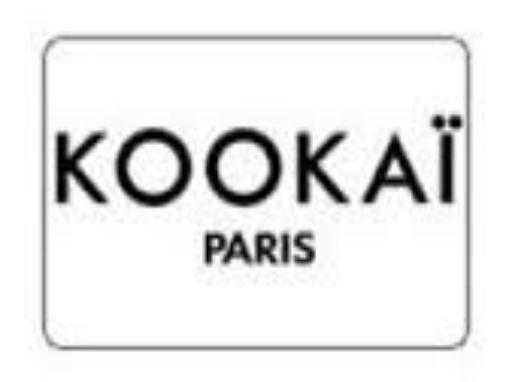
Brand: Kookai
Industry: Clothes